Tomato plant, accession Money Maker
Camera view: tilt-top (135 deg); turntable rotation: 0 degrees
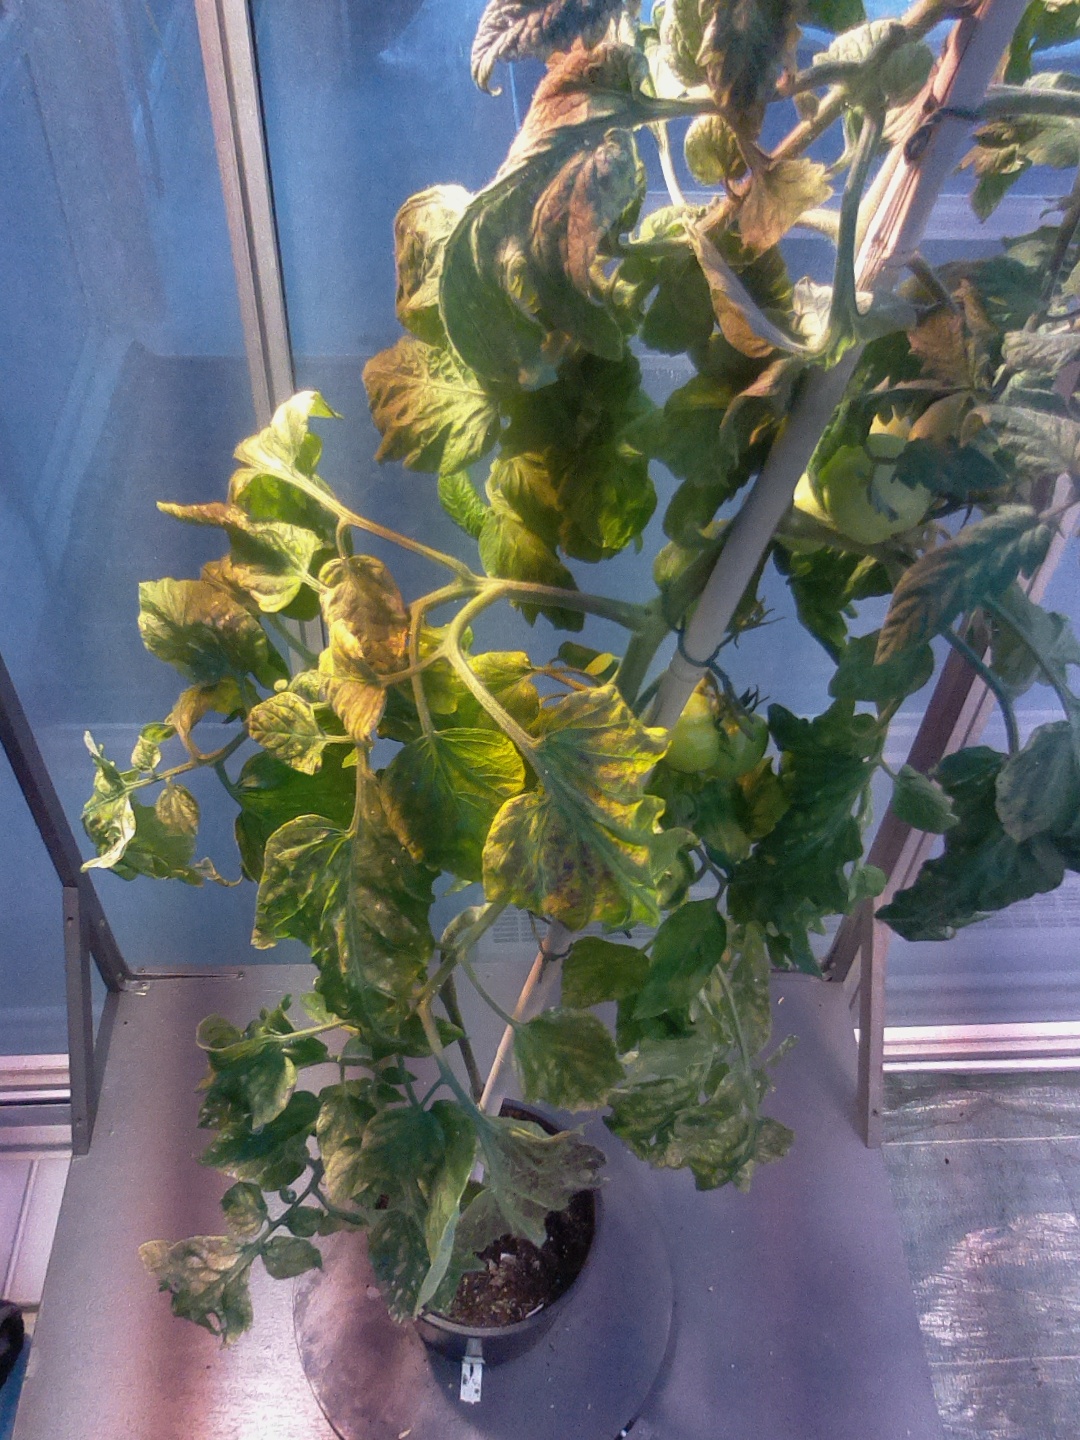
BBCH growth stage 76: 60%-70% of final fruit size